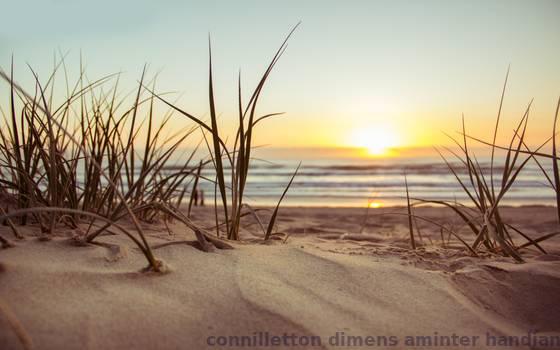
Label: Watermark